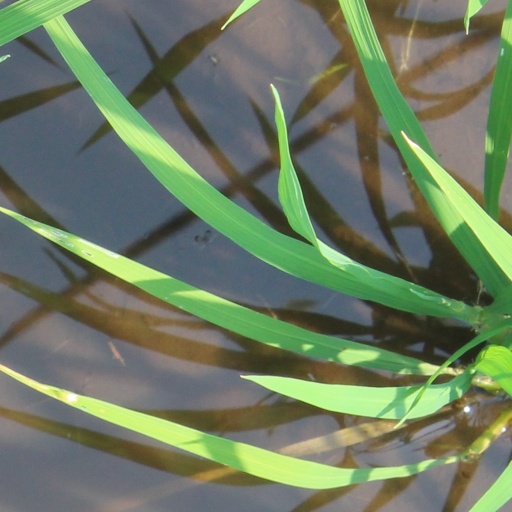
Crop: rice